Táchira Depression

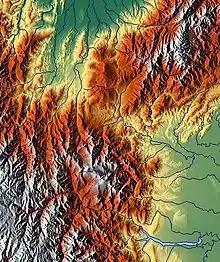
Relief map. The depression separates the Tamá Massif (lower left) from the Cordillera de Mérida (upper right).

The region may be divided into three main physiographic units: mountains, valleys and piedmont lake and plain.